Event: Nepal Earthquake
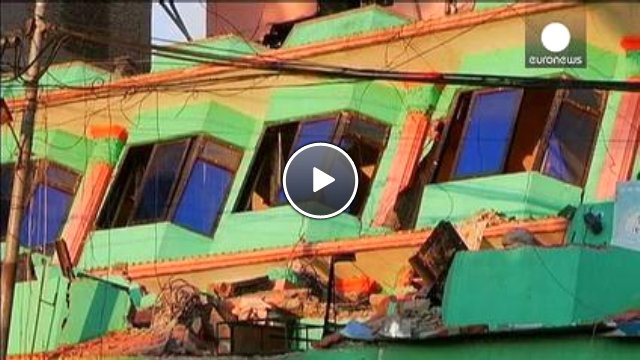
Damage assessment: damage